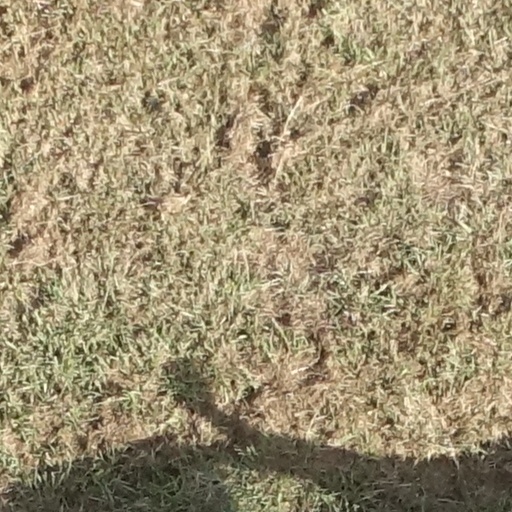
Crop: sorghum